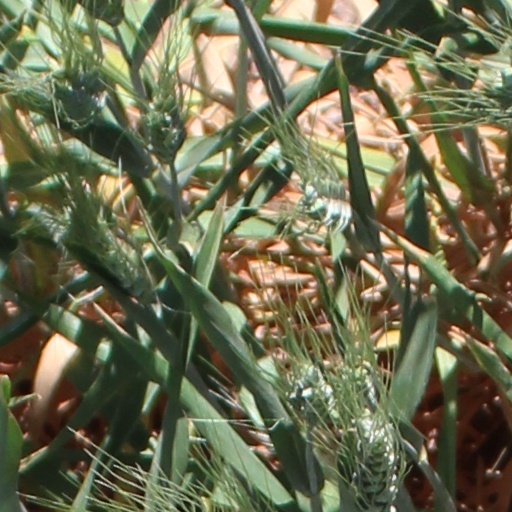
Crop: wheat